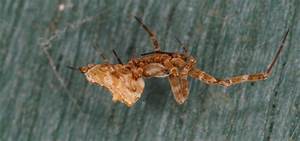
Label: ragno